Charley's Trace

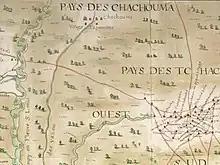
Detail of Baron de Crenay's 1733 map of Louisiana (Charley's Trace is thought to be the red line in center)

Charley's Trace is a former Native American trail to the Mississippi River.